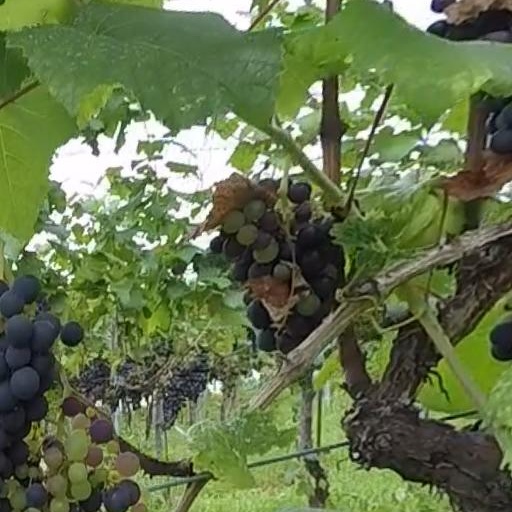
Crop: grape